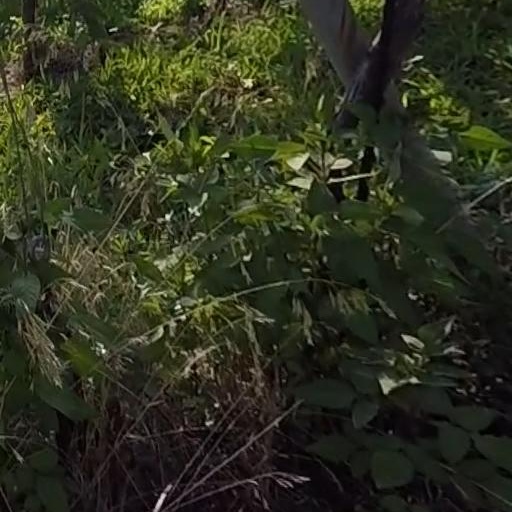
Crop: grape